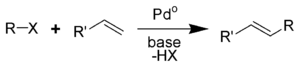
La réaction de Heck est la réaction chimique entre un dérivé halogéné insaturé ou un triflate insaturé avec un alcène en présence d'une base et d'un catalyseur au palladium pour former un alcène substitué. Cette réaction a été introduite par le chimiste américain Richard Heck qui a reçu en 2010 le prix Nobel de chimie pour cette réaction.